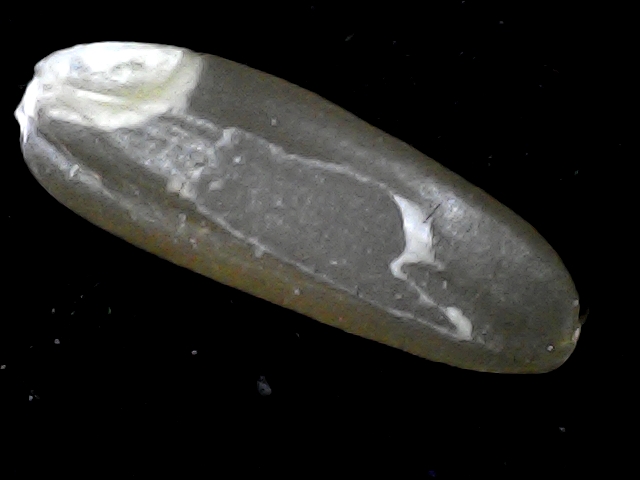
Rice variety: BR23